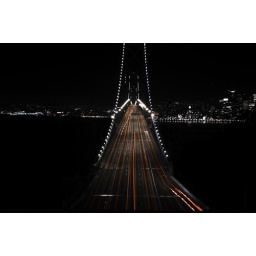
Taken from a Treasure Island street that goes over the bridge